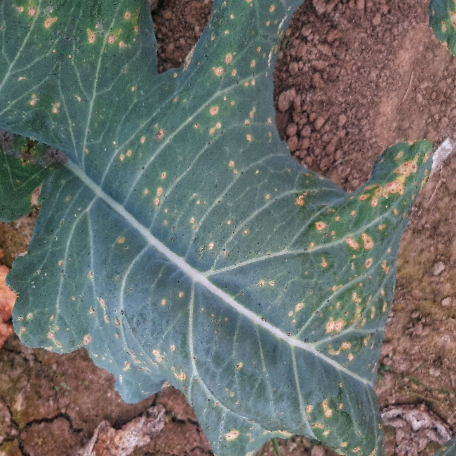
Label: Downy Mildew